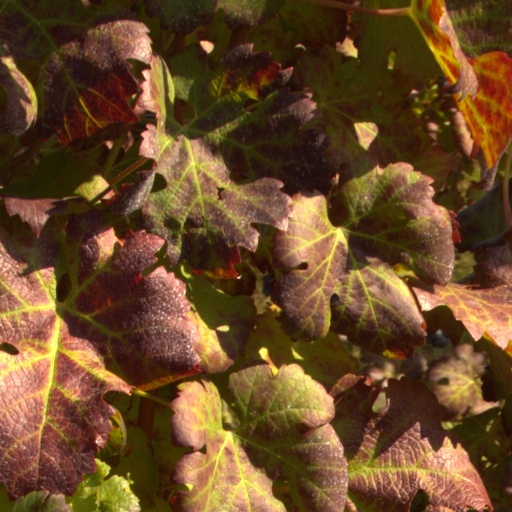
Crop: grape